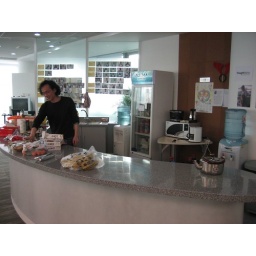
the play room is behind the glass wall in the background